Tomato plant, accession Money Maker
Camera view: horizontal (90 deg, fisheye); turntable rotation: 180 degrees
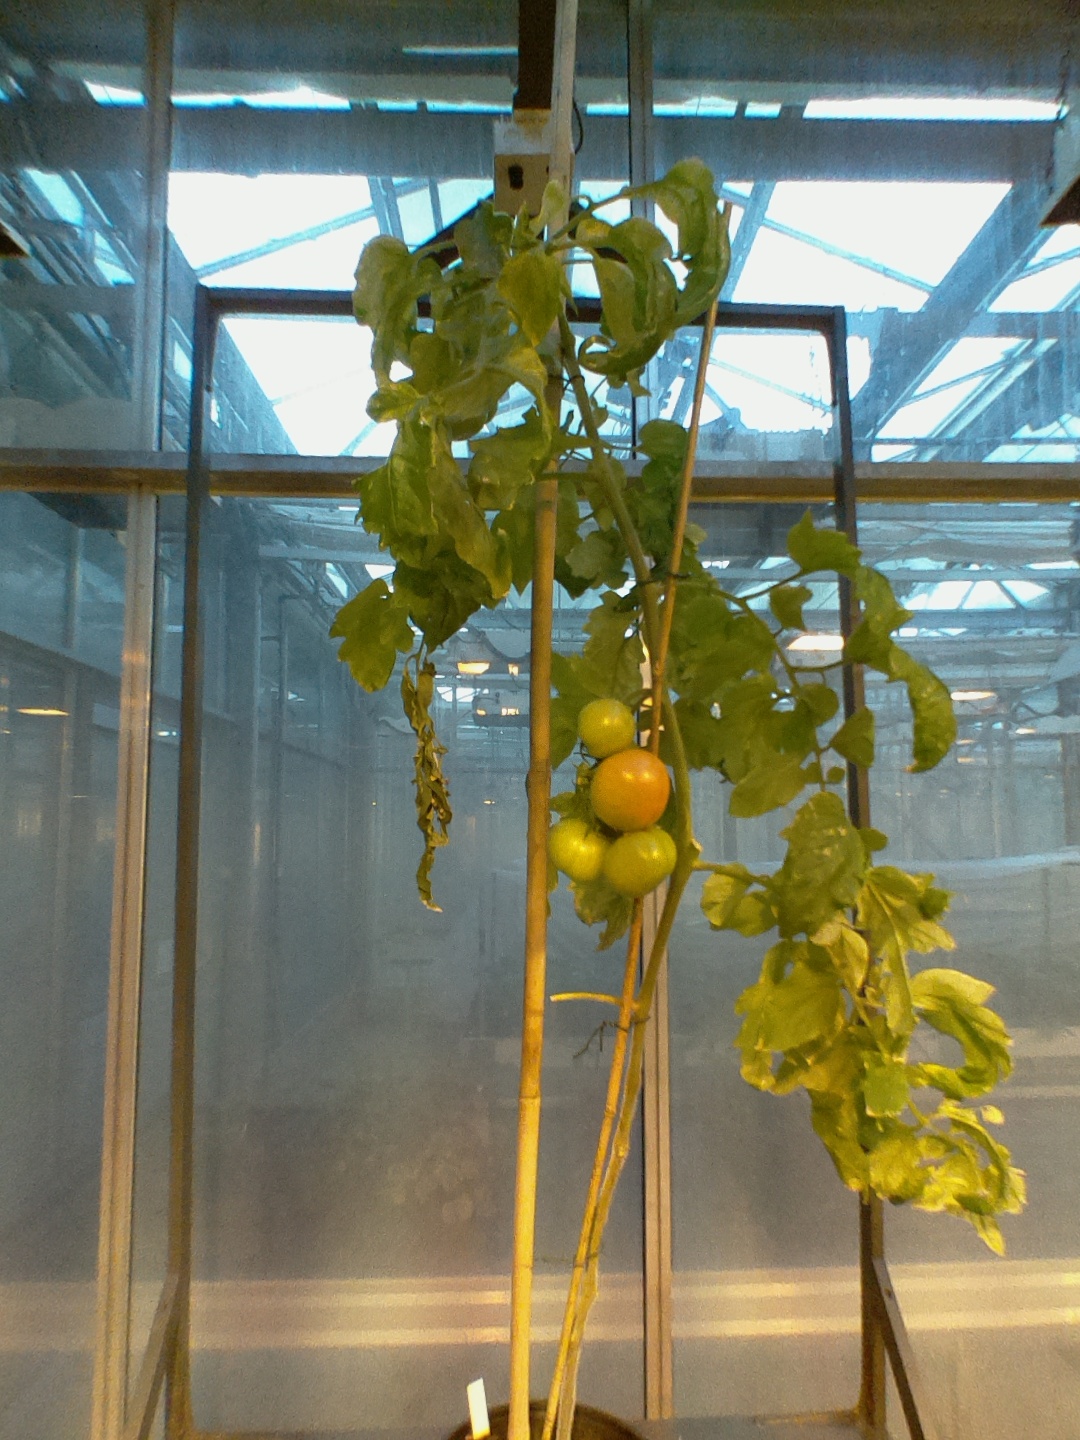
BBCH growth stage 80: fruits start showing typical ripe color (orange -> red)